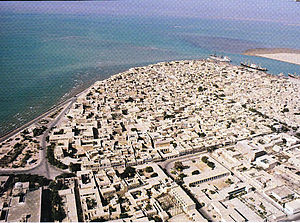
Bushehr
Bushehr er en iransk havneby ved den Persiske Bugt. Byen er hovedstad for provinsen Bushehr og har 195.222 indbyggere. Ved folketællingen i 2006 var der 169.966 indbyggere.